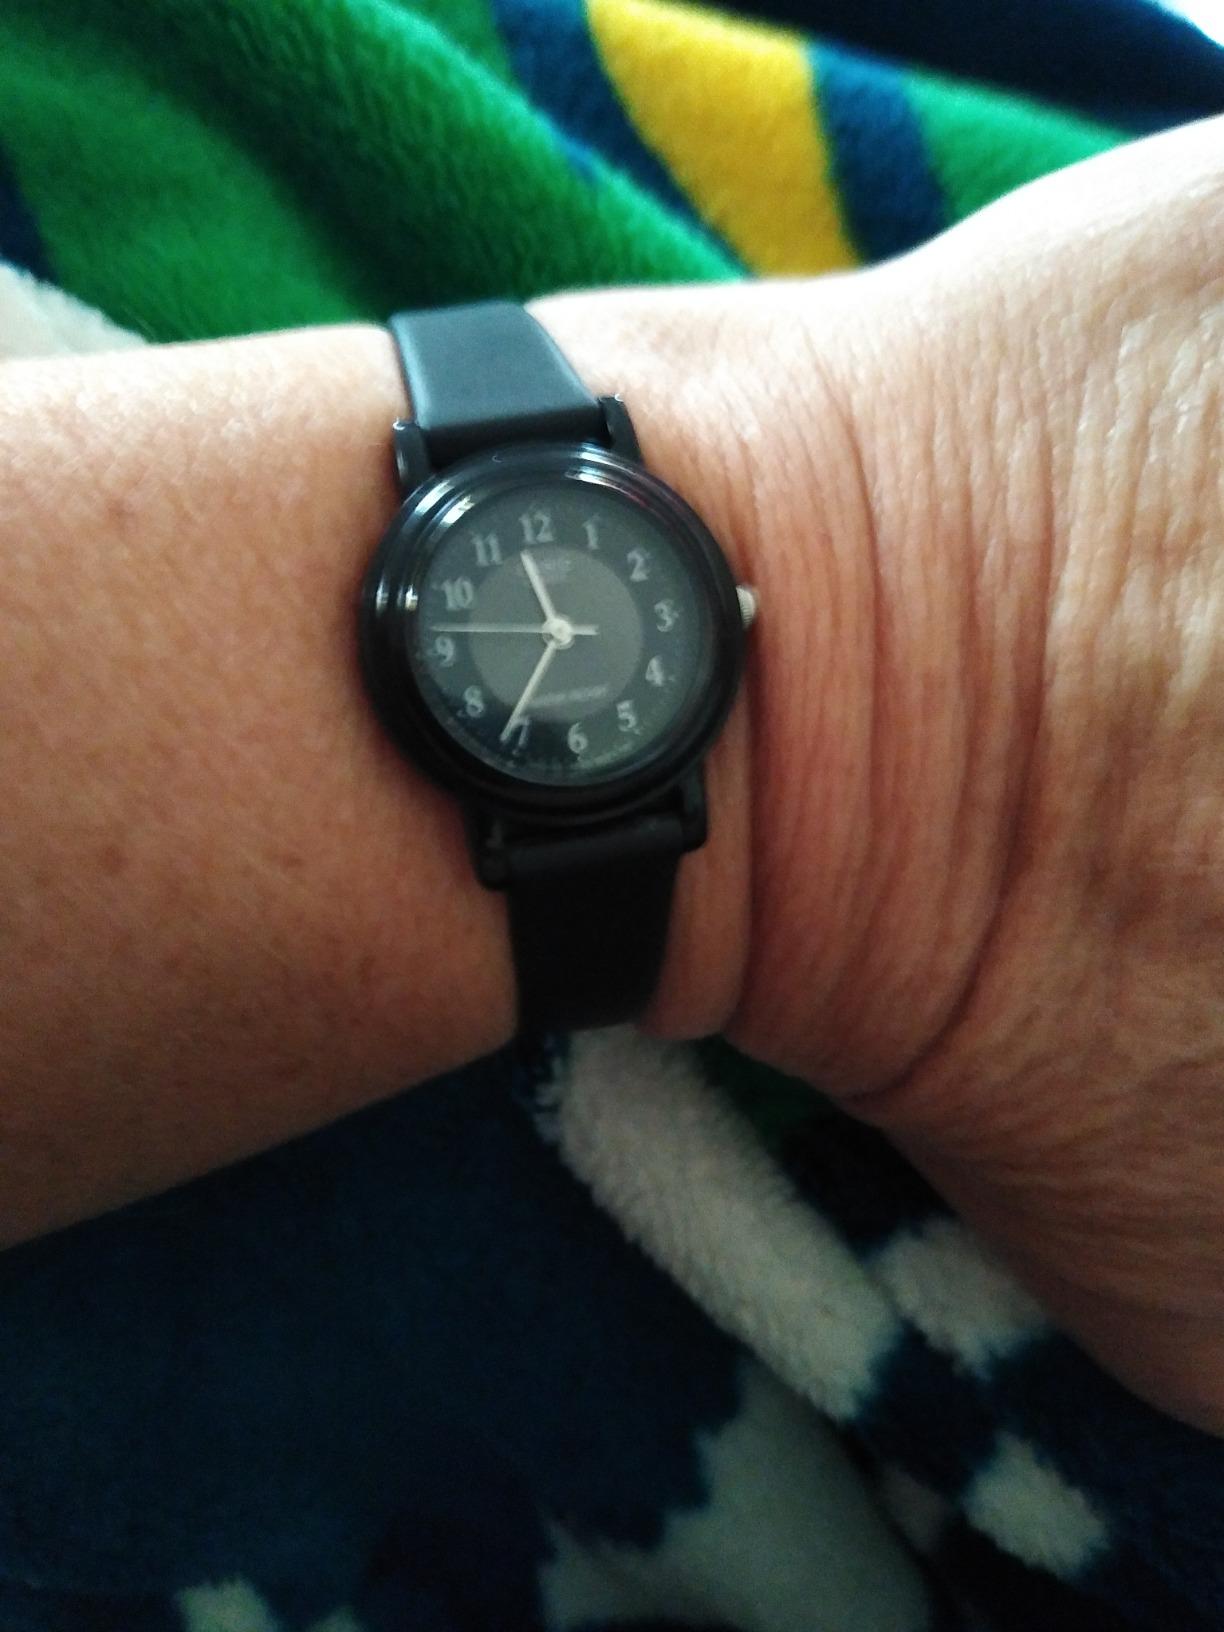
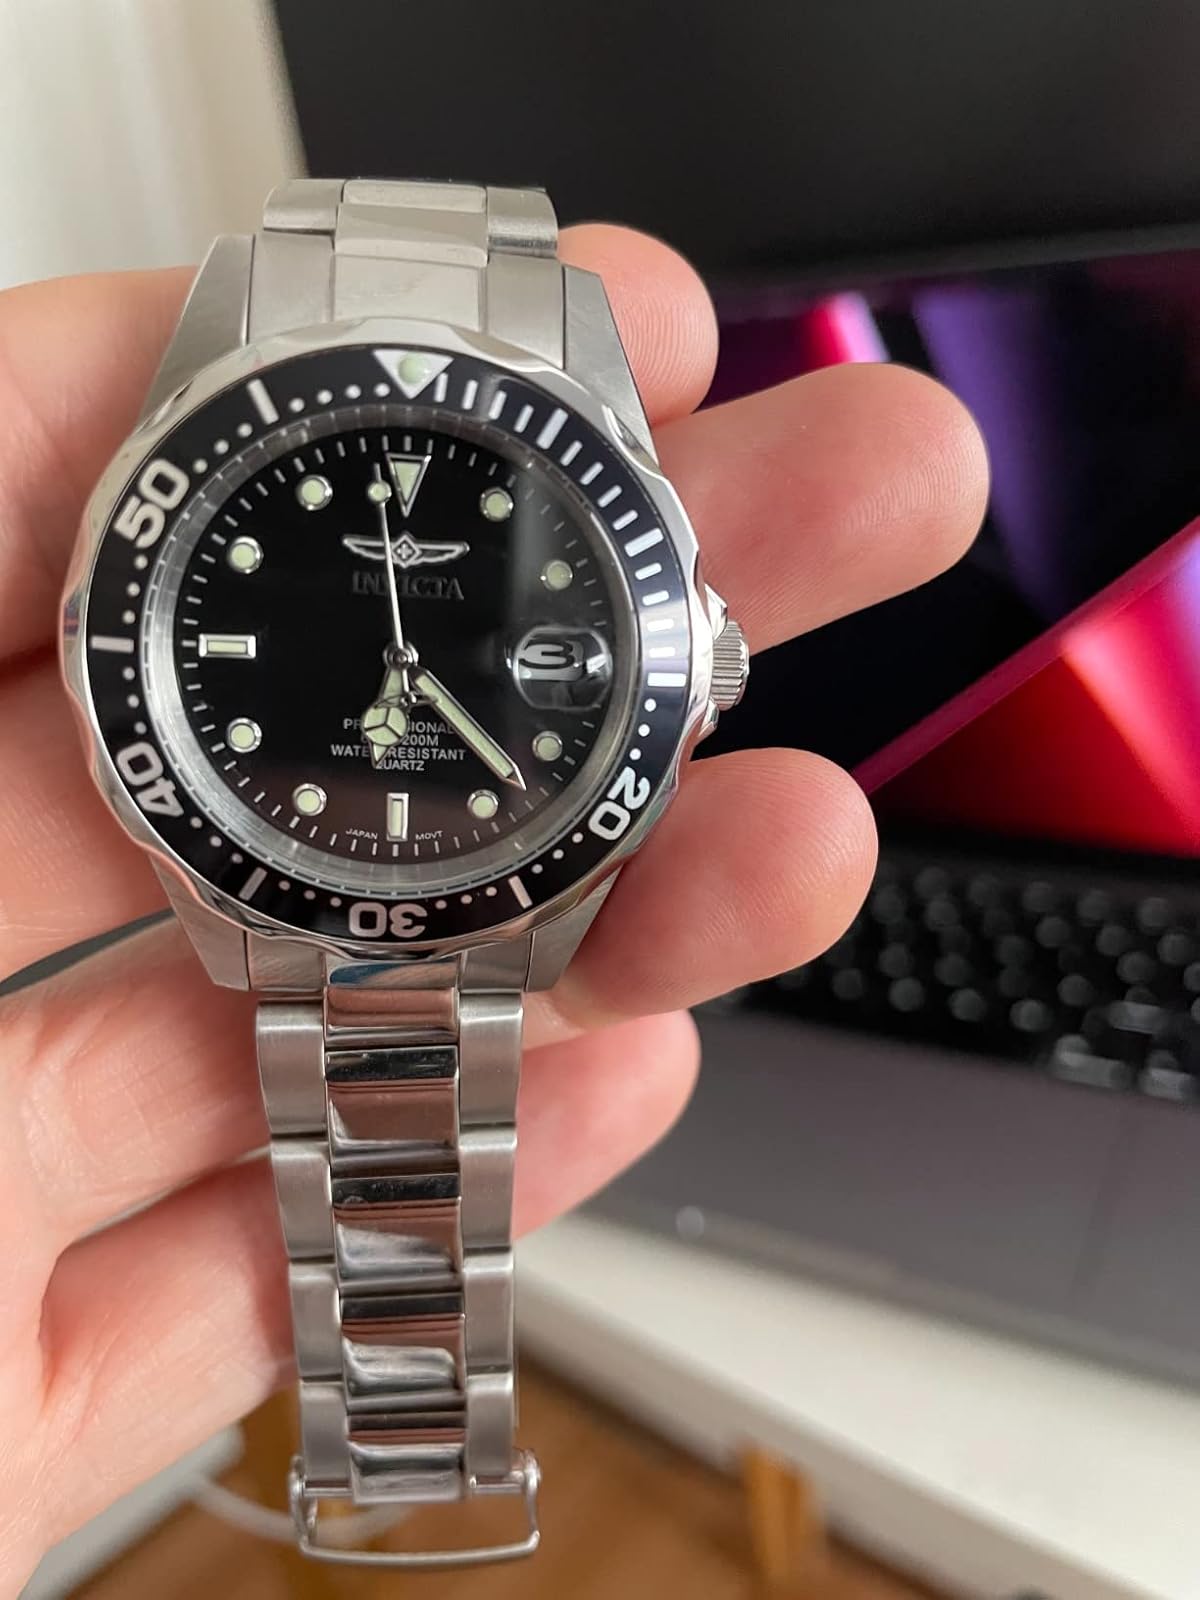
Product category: accessories_watch
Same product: no